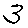
Label: 3